Quilt

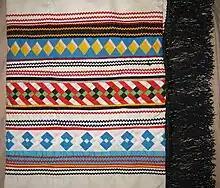
Seminole patchwork shawl made by Susie Cypress from Big Cypress Indian Reservation, ca. 1980s

Crazy quilts are so named because their pieces are not regular, and they are scattered across the top of the quilt like "crazed" (cracked or crackled) pottery glazing. They were originally very refined, luxury items. Geometric pieces of rich fabrics were sewn together, and highly decorative embroidery was added. Such quilts were often effectively samplers of embroidery stitches and techniques, displaying the development of needle skills of those in the well-to-do late 19th-century home. They were show pieces, not used for warmth, but for display. The luxury fabrics used precluded frequent washing. They often took years to complete. Fabrics used included silks, wools, velvet, linen, and cotton. The mixture of fabric textures, such as a smooth silk next to a textured brocade or velvet, was embraced. Designs were applied to the surface, and other elements such as ribbons, lace, and decorative cording were used exuberantly. Names and dates were often part of the design, added to commemorate important events or associations of the maker. Politics were included in some, with printed campaign handkerchiefs and other preprinted textiles (such as advertising silks) included to declare the maker's sentiments.